Pecan

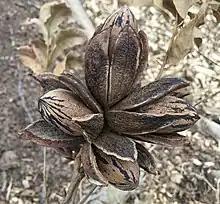
A cluster of pecan fruit is exposed as hulls dry out and split open.

Choosing cultivars can be a complex practice, based on the Alternate Bearing Index (ABI) and their period of pollinating. Commercial growers are most concerned with the ABI, which describes a cultivar's likelihood to bear on alternating years (index of 1.0 signifies the highest likelihood of bearing little to nothing every other year). The period of pollination groups all cultivars into two families: those that shed pollen before they can receive pollen (protandrous) and those that shed pollen after becoming receptive to pollen (protogynous). State-level resources provide recommended varieties for specific regions.